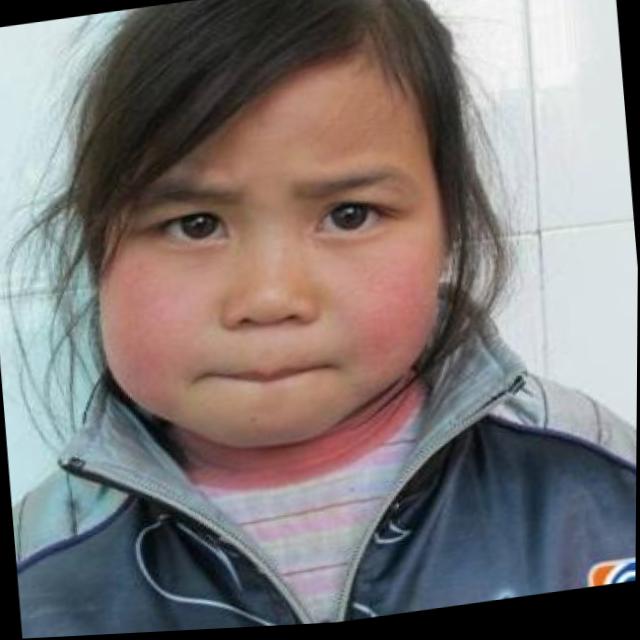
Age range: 0-12